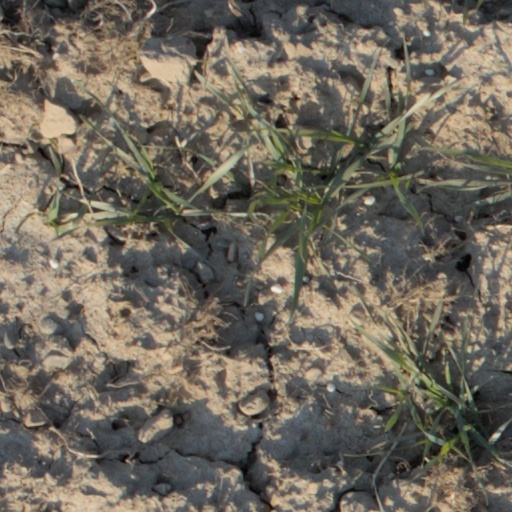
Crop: wheat